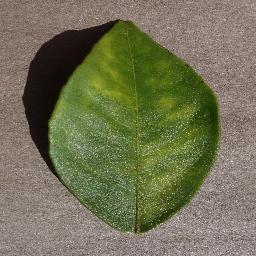
Label: Orange___Haunglongbing_(Citrus_greening)